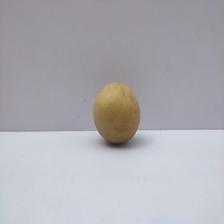
Size: Medium